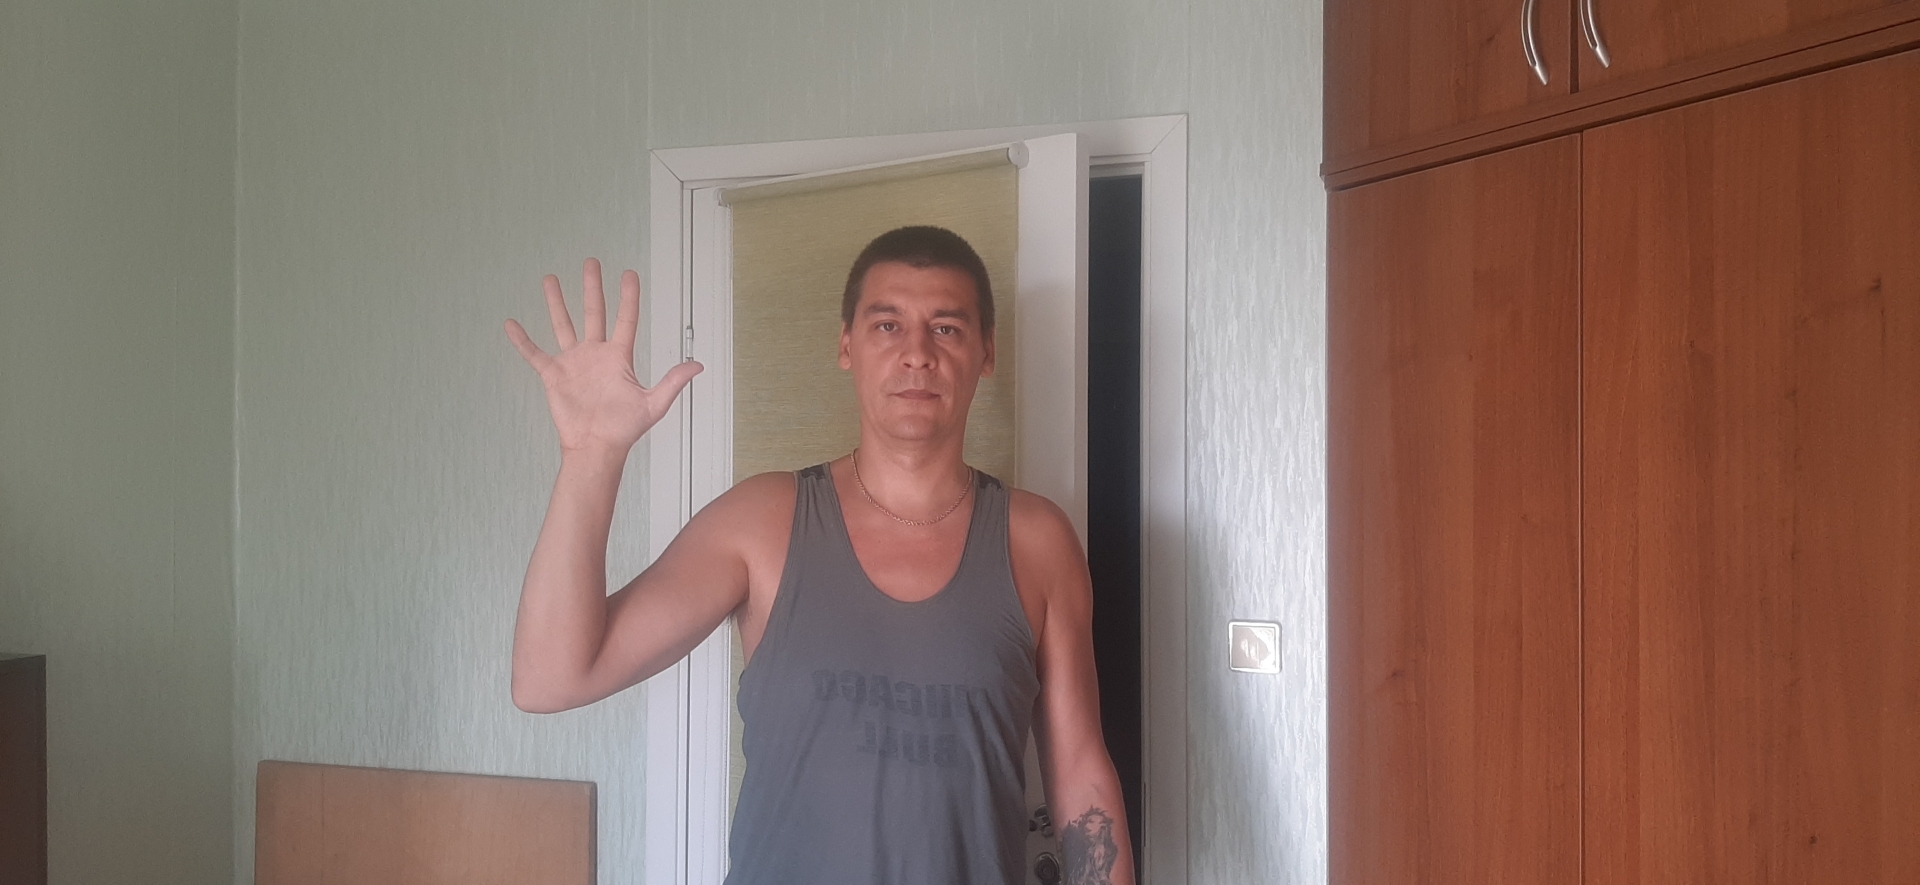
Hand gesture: palm